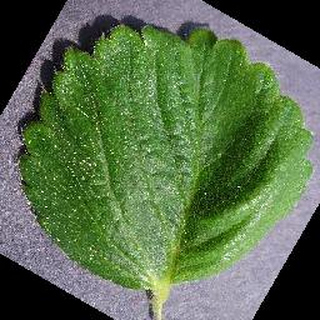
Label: healthy_strawberry